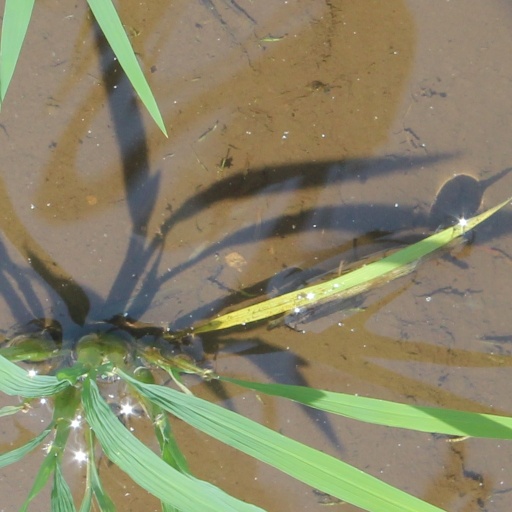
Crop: rice